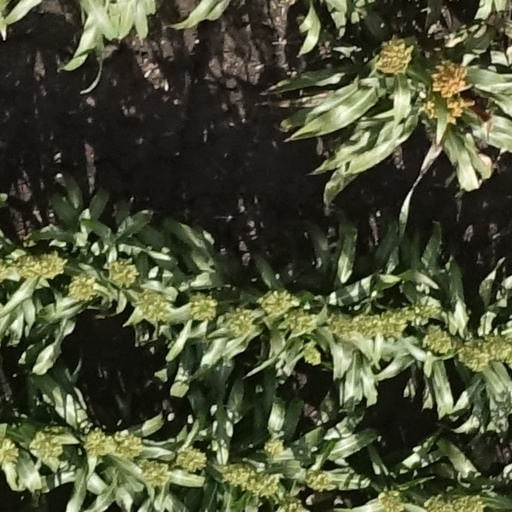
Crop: sorghum